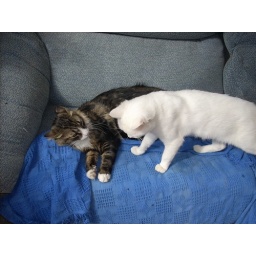
Qauzi the killer cat standing this close to Bagpuss without a hiss or spit in sight !